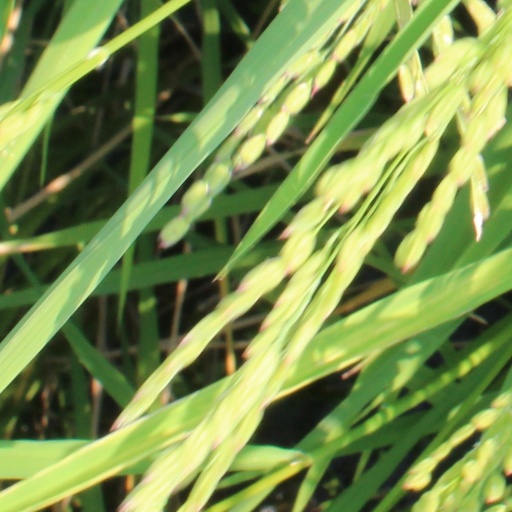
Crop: rice